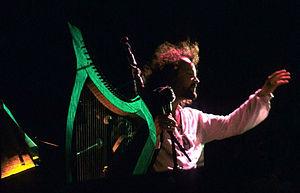
Première représentation de la Symphonie Celtique d'Alan Stivell au Stade du Moustoir à Lorient le dimanche 3 août 1980.
La Symphonie celtique est le douzième album original d'Alan Stivell et son neuvième album studio, paru en décembre 1979 sous la forme de deux 33 tours. L'œuvre concept présente trois tensions superposées à l'intérieur de chaque individu : la tension individuelle du dépassement de soi, la tension communautaire vers un monde meilleur, sinon parfait, la tension universelle vers l’Absolu, l’Infini, Dieu. Alan Stivell évoque, comme en rêve, cette harmonie, ce paradis Tír na nÓg. Dans la mythologie celtique irlandaise, Tir na nOg c’est la « Terre des Jeunes », un des noms de l'Autre Monde, le Sidh.
Alan Stivell, né Alan Cochevelou le 6 janvier 1944 à Riom, est un auteur-compositeur-interprète et musicien français. Il milite pour la reconnaissance culturelle, linguistique et politique de la Bretagne. Chanteur, il est aussi multi-instrumentiste : bombarde, cornemuse écossaise, flûte irlandaise, synthétiseurs et surtout harpe celtique.